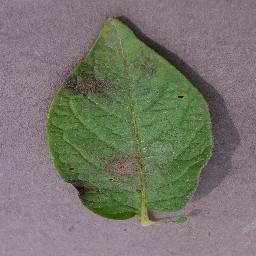
Label: Potato___Late_blight